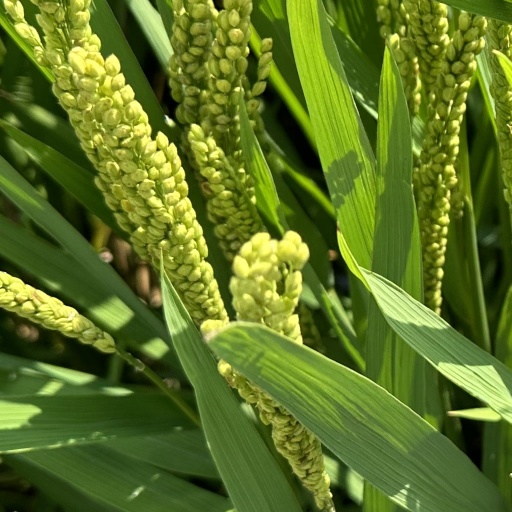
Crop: rice